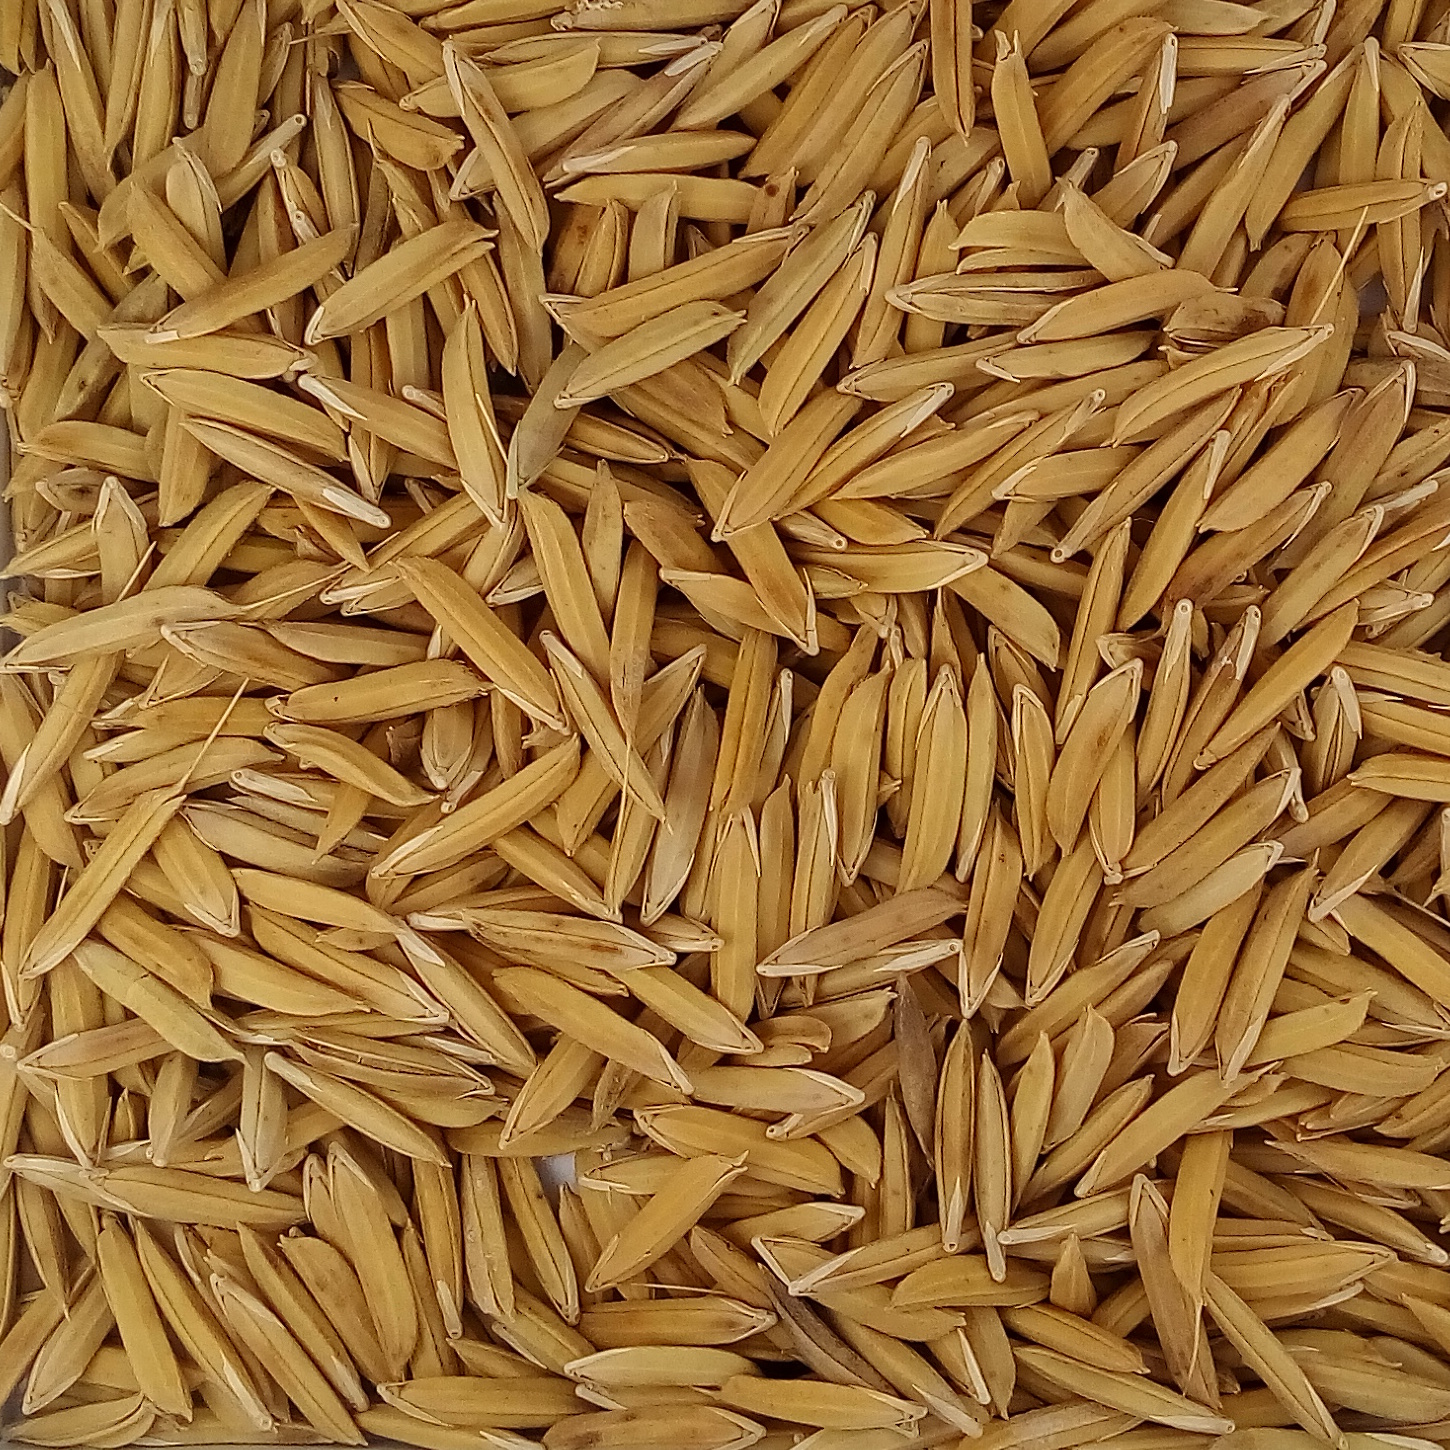
Rice seed variety: 1121